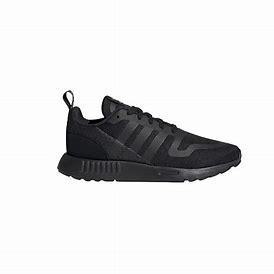
Brand: Adidas
Model: Multix